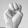
ASL letter: M